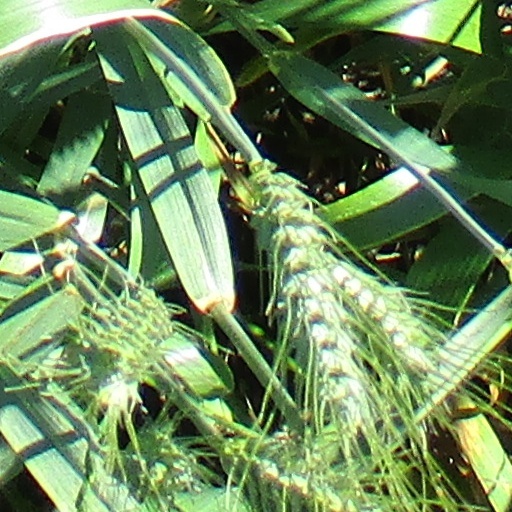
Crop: wheat